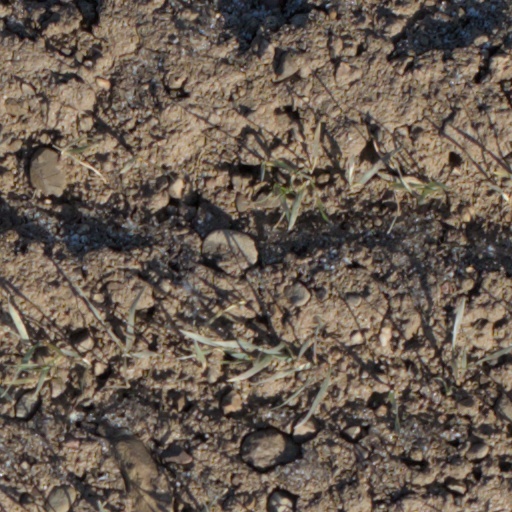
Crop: wheat